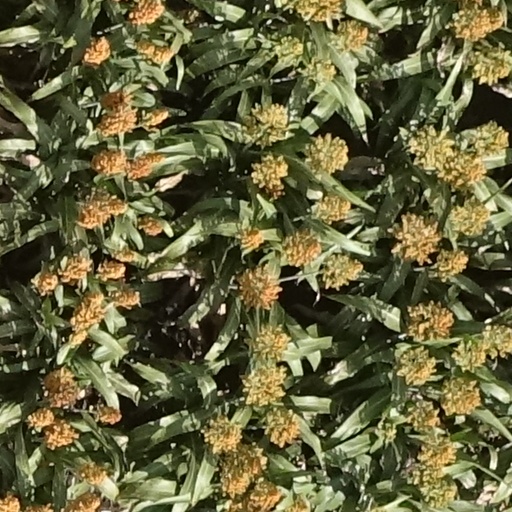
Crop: sorghum